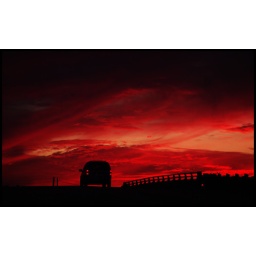
Taken this evening just over the Weber street bridge north of Albert st here in Waterloo